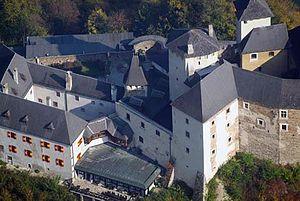
Lockenhaus, Léka en hongrois, est une municipalité autrichienne située à la frontière avec la Hongrie et appartenant au district d’Oberpullendorf dans le Land de Burgenland.